Rauno Aaltonen

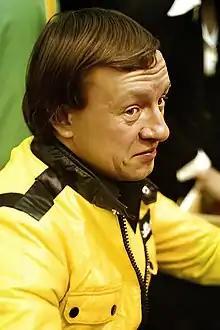
Aaltonen in the late 1970s

Rauno August Aaltonen (born 7 January 1938), also known as "The Rally Professor", is a Finnish former professional rally driver who competed in the World Rally Championship throughout the 1970s.